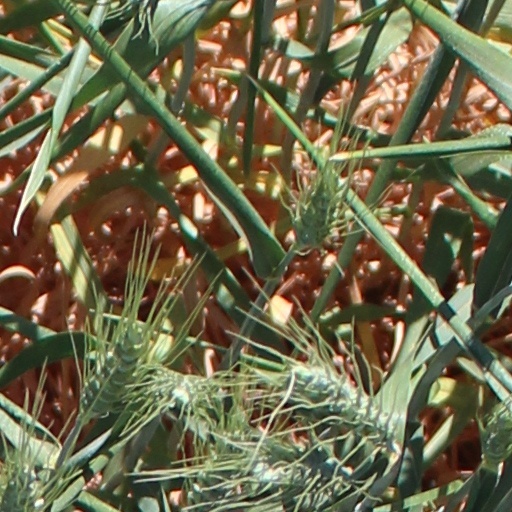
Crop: wheat